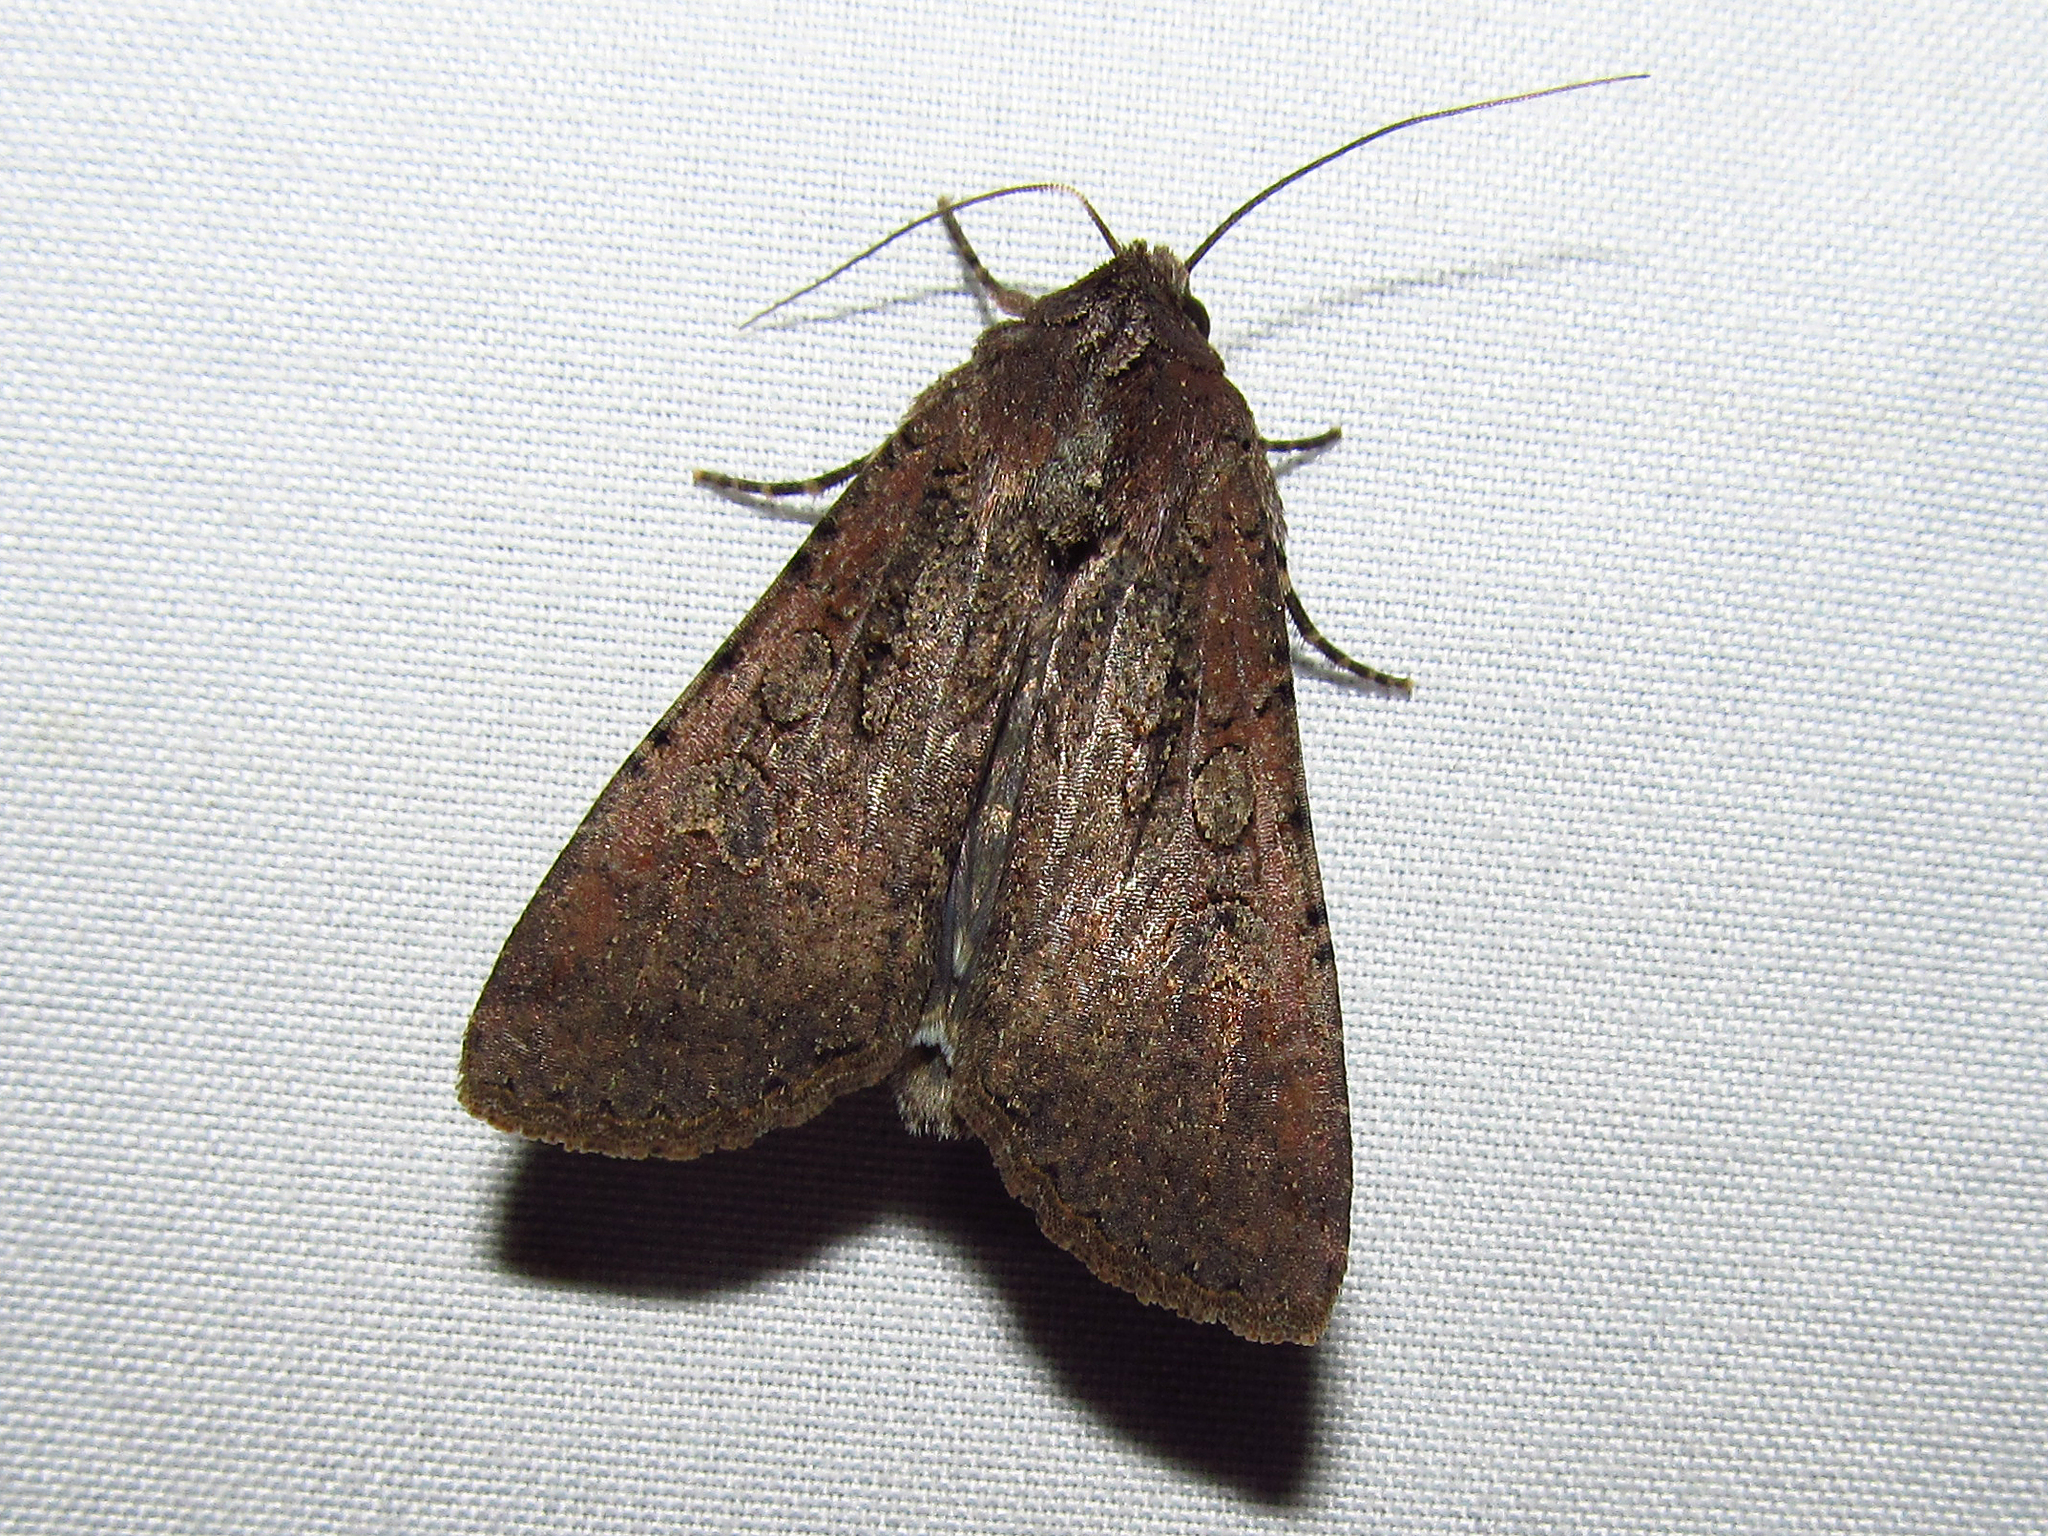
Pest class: cutworms